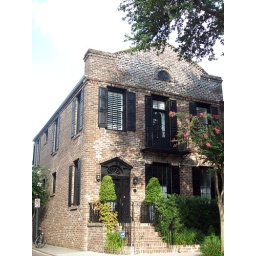
I loved the black shutters, door and iron on this brick house in Charleston